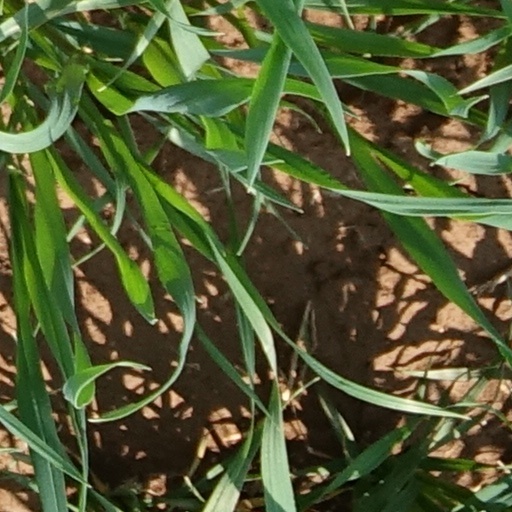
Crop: wheat